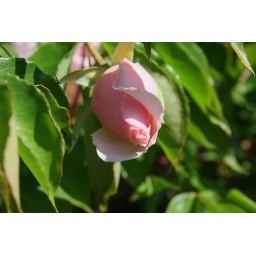
flowers in the courtyard of the house